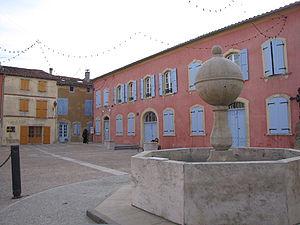
Mairie de Carla-Bayle
Le Carla-Bayle est une commune française, située dans le département de l'Ariège en région Occitanie.